XECB-AM

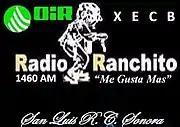
XECD-AM logo until 2018 as AM-only station.

XECB received its concession on October 20, 1950. It broadcast on 1450 kHz and was owned by and named for Mexicali radio pioneer Carlos Blando. The 250-watt station upgraded power to 1,000 watts by the 1980s and was sold to its current concessionaire in 1994.